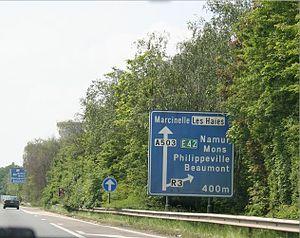
Échangeur entre la A503 et le ring de Charleroi par Vascer
L'autoroute belge A503 est une courte autoroute située au sud de Charleroi. L'autoroute dessert le ring intérieur et le ring extérieur depuis l'Avenue Eugène Mascaux à Marcinelle. La numérotation est la suite de l'A7, l'A54 et le ring intérieur.